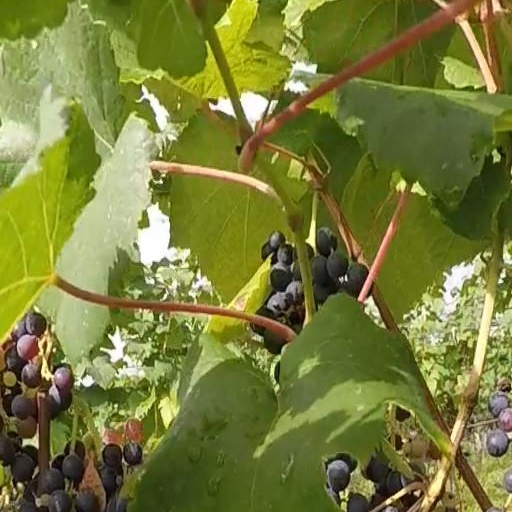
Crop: grape